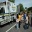
Label: ambulance